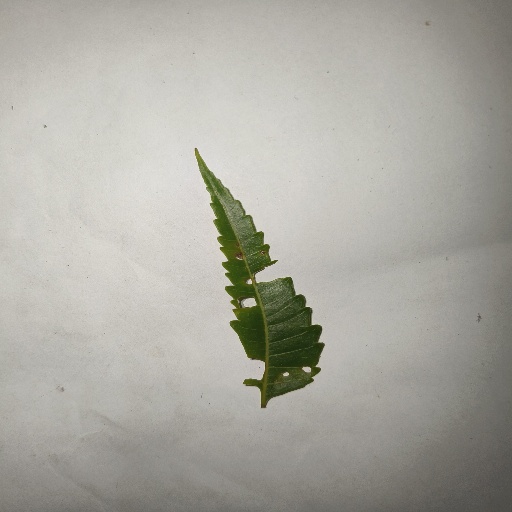
Species: Neem
Leaf condition: Shot Hole Leaf